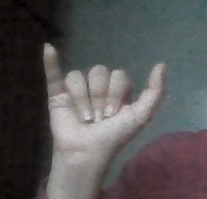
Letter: ya